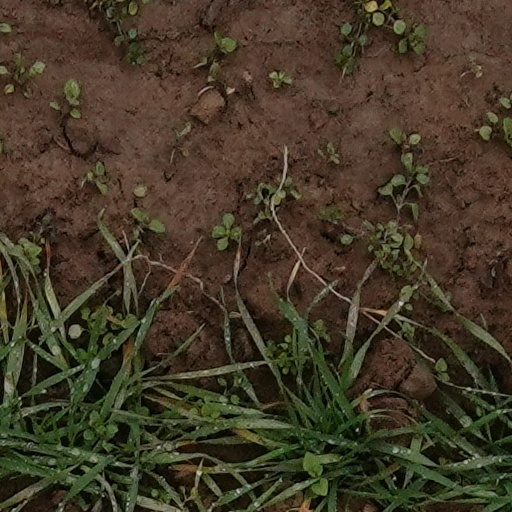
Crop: wheat